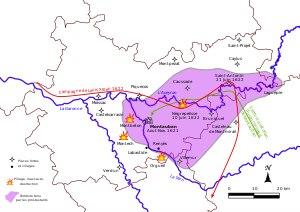
Le siège puis massacre de Nègrepelisse est un évènement s'étant déroulé du 10 au 11 juin 1622, et réalisé par les troupes du roi Louis XIII, dans la petite cité de Nègrepelisse, lors de la première des trois rébellions huguenotes.
Le siège de Montauban oppose, d'août à novembre 1621, les armées royales commandées par le roi de France Louis XIII aux protestants montalbanais, dans le contexte des révoltes huguenotes.
Le Siège de Saint-Antonin a été réalisé par le roi Louis XIII, en 1622, lors de la pacification de son royaume pendant les rébellions huguenotes.